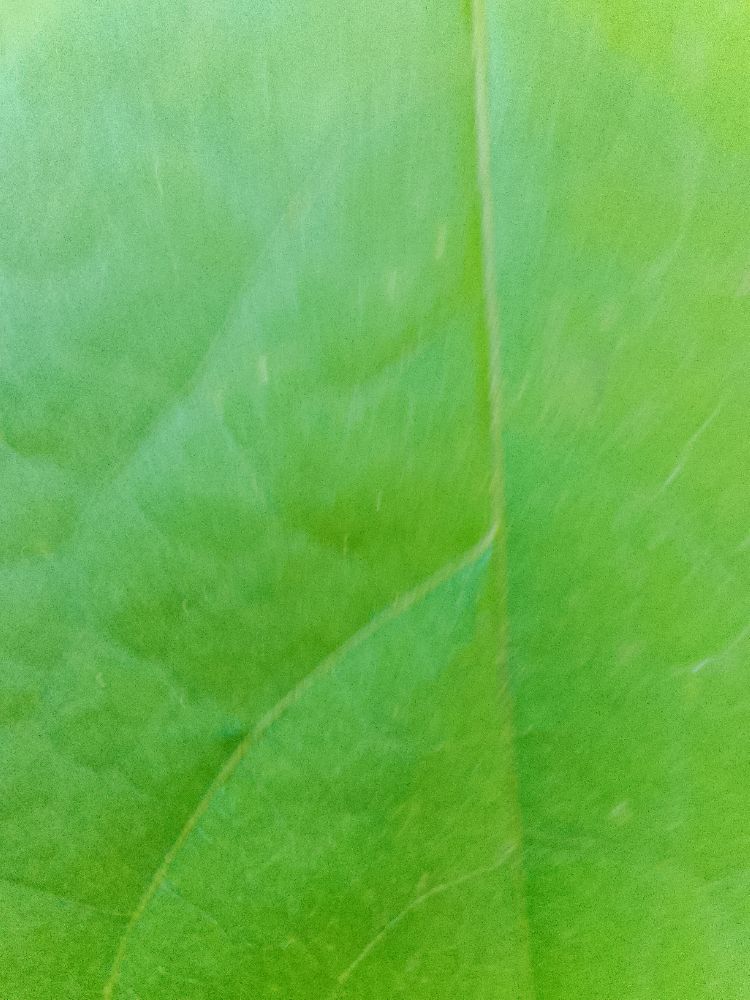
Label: healthy